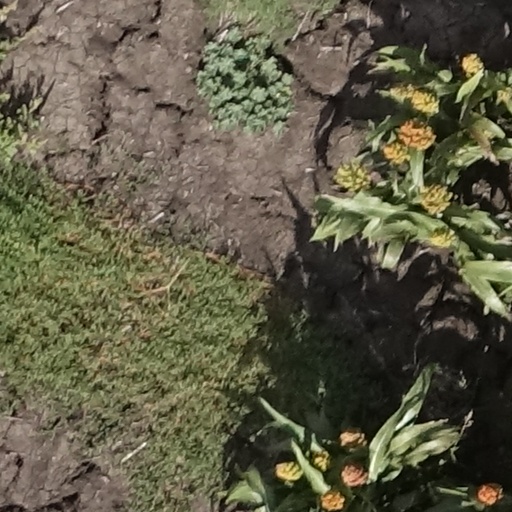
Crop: sorghum